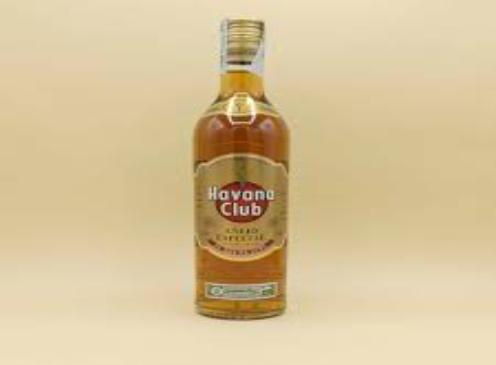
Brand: Havana Club
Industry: Necessities